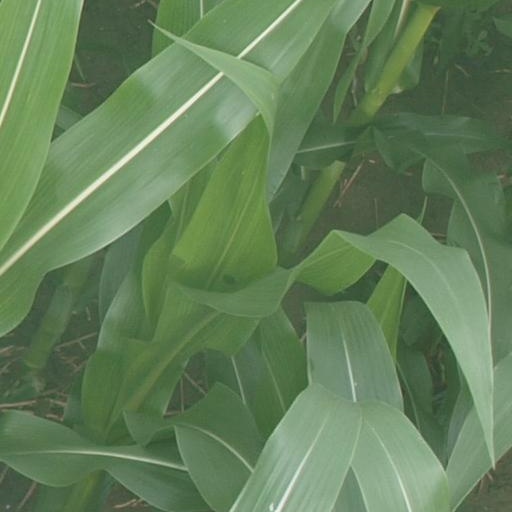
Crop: maize; corn